Connie Birchfield

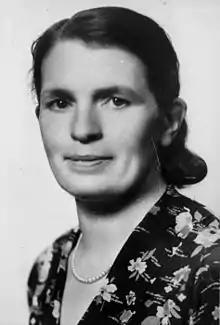
Connie Birchfield in 1943, aged 45.

Constance Alice "Connie" Birchfield (27 July 1898 – 9 May 1994) was a New Zealand housekeeper, trade unionist, hotel maid, communist, bookseller, and political activist. She was born in Haydock, Lancashire, England on 27 July 1898.